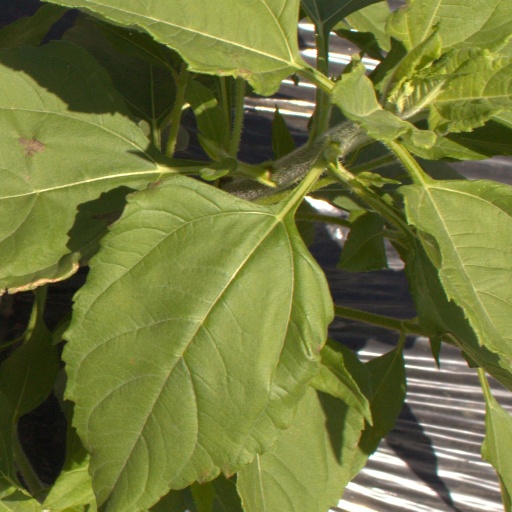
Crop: Jerusalem artichoke